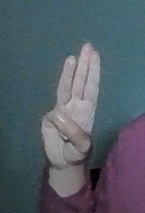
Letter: thaa